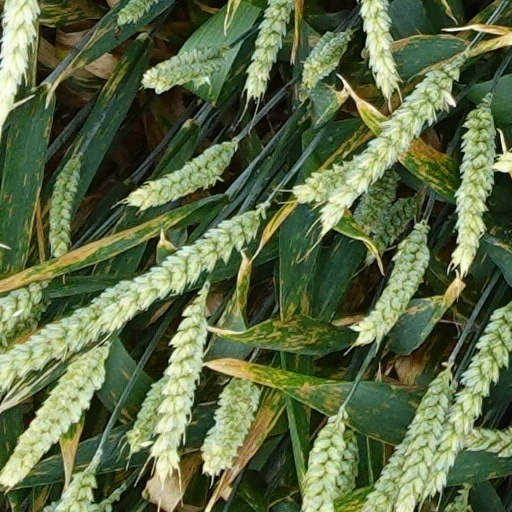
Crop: wheat